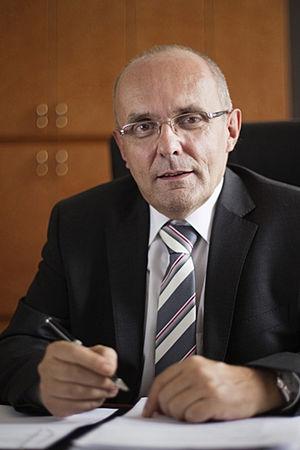
Kamil Jankovský, né le 10 mars 1958, est un homme politique tchèque, membre de LIDEM - Libéraux démocrates.
Le ministère du Développement régional de la République tchèque est le département ministériel tchèque chargé de la politique régionale, du logement, de l'aménagement du territoire et du tourisme.